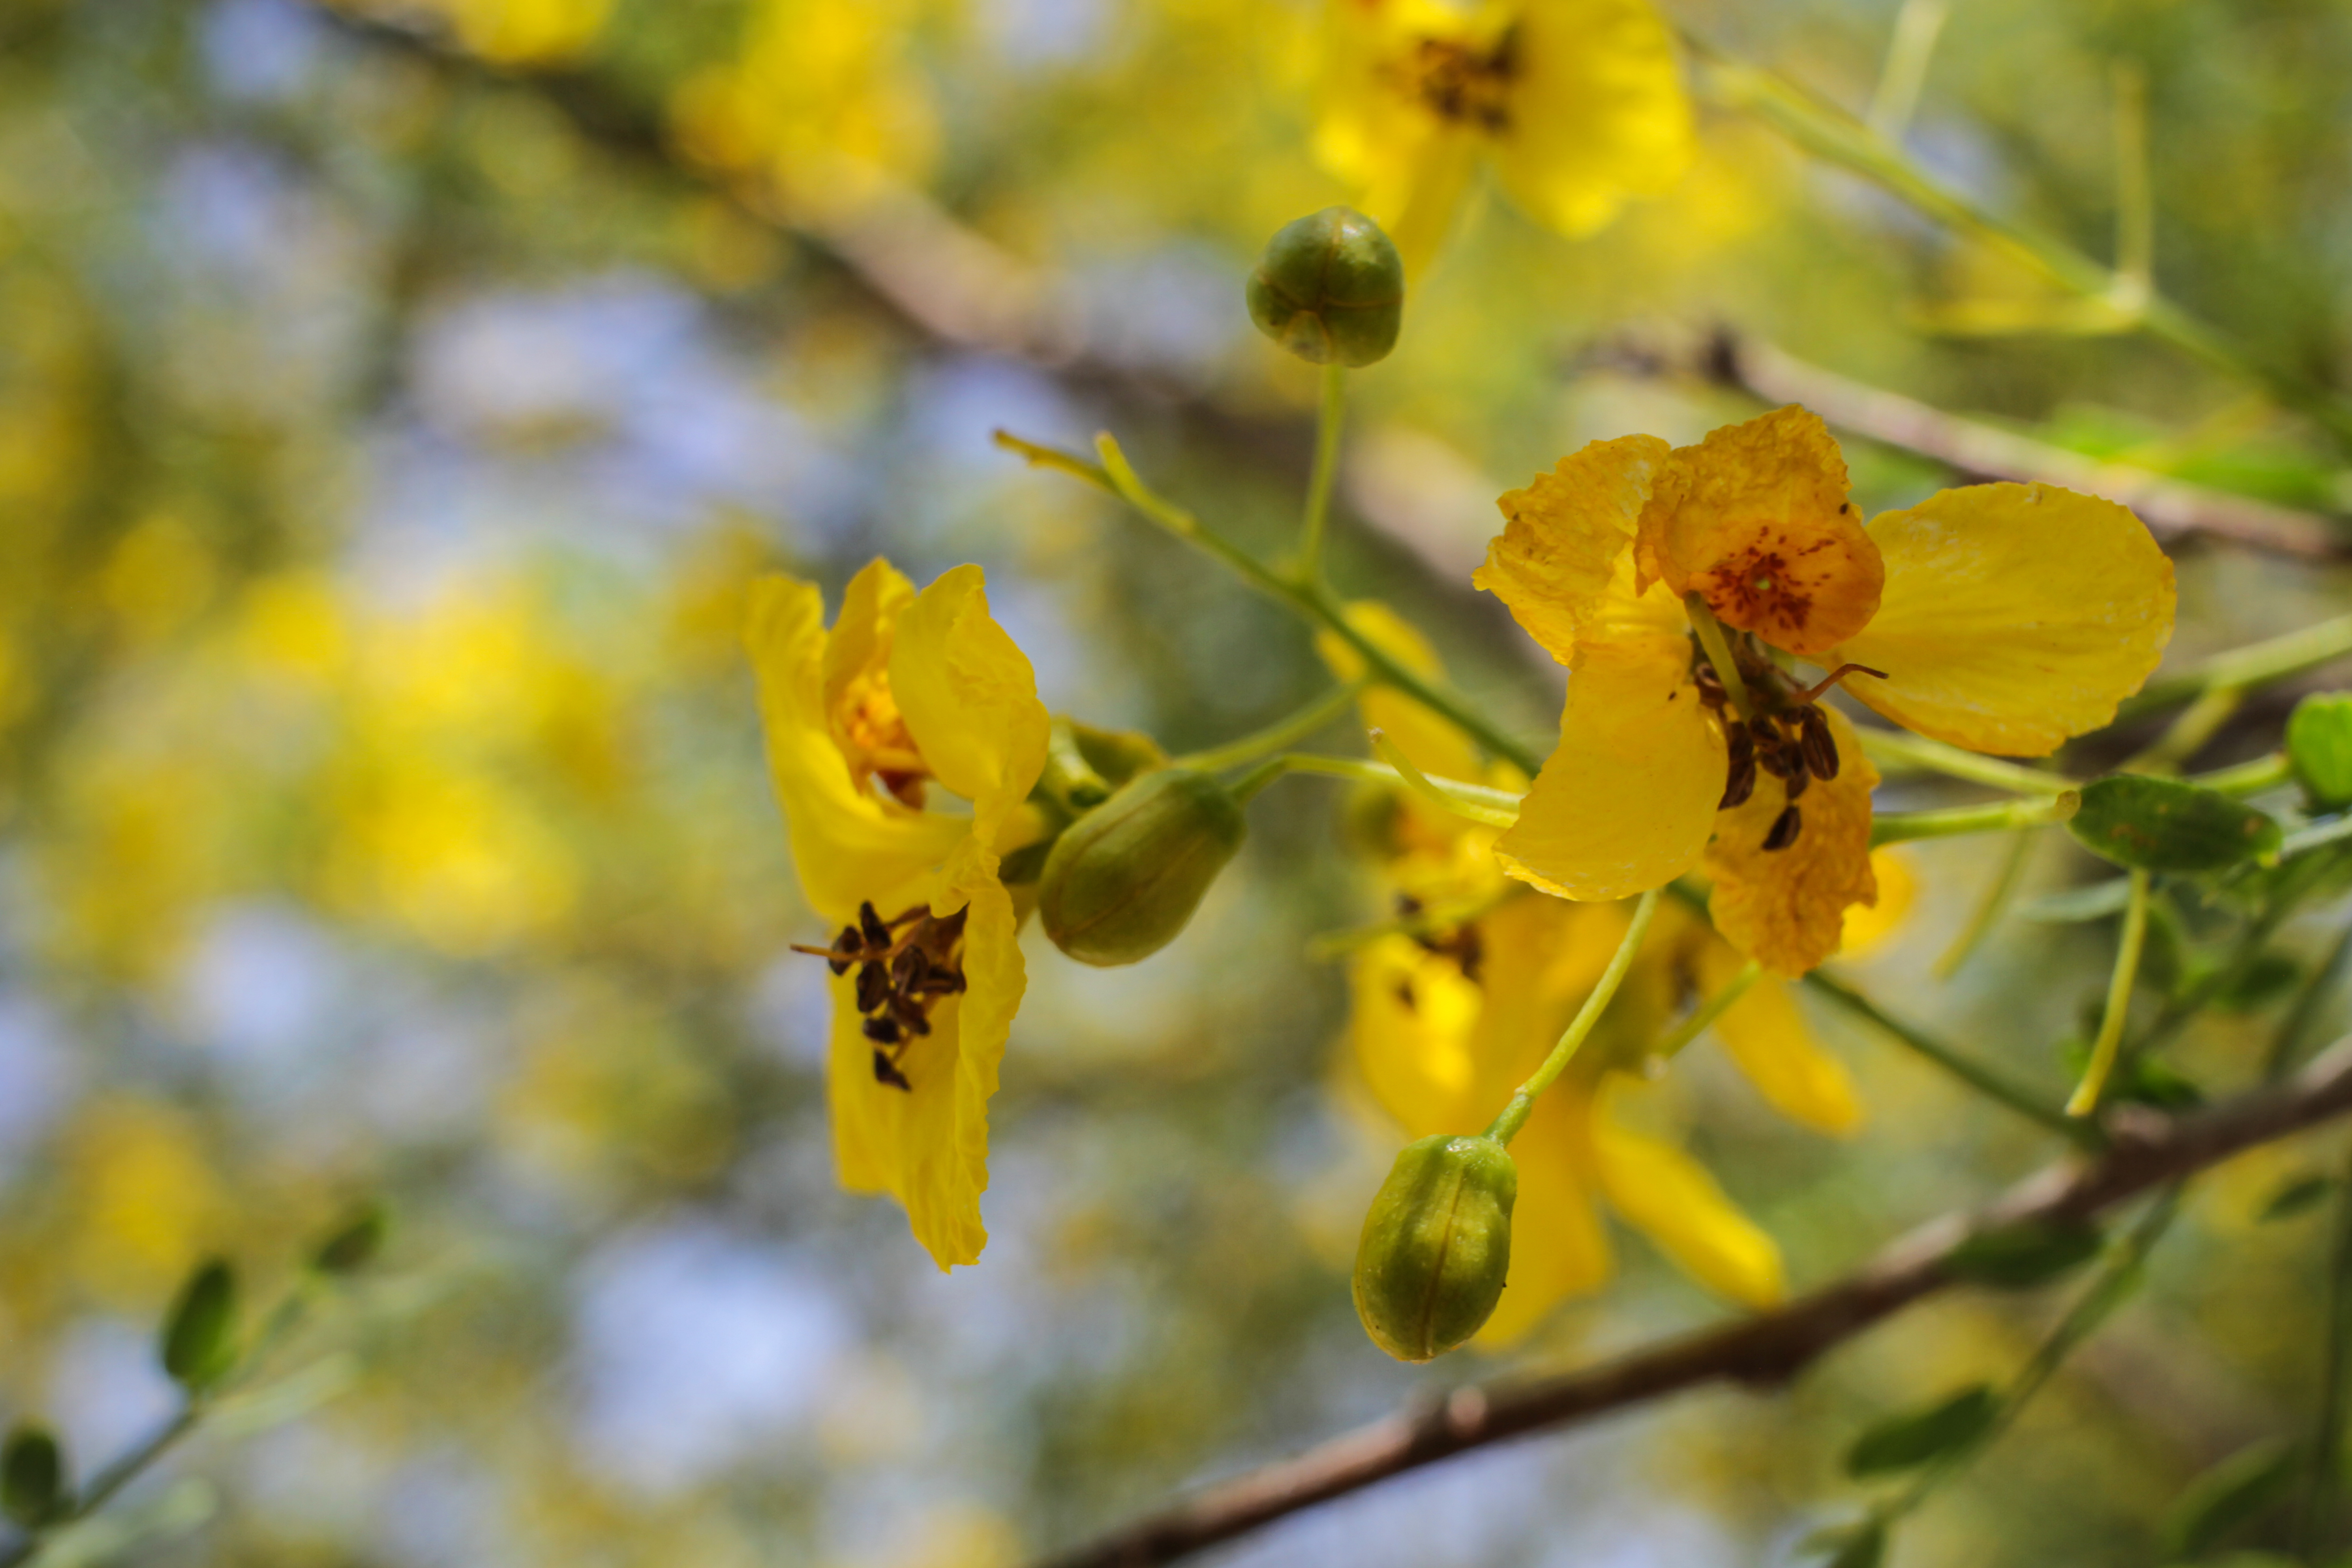
nature, flower, houston texas, McGovern Gardens, canon 7d, flora, yellow, honey bee, spring, bee, membrane winged insect, pollinator, nectar, pollen, wildlife, wildflower, plant, autumn, hypericum